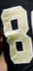
Number: 8